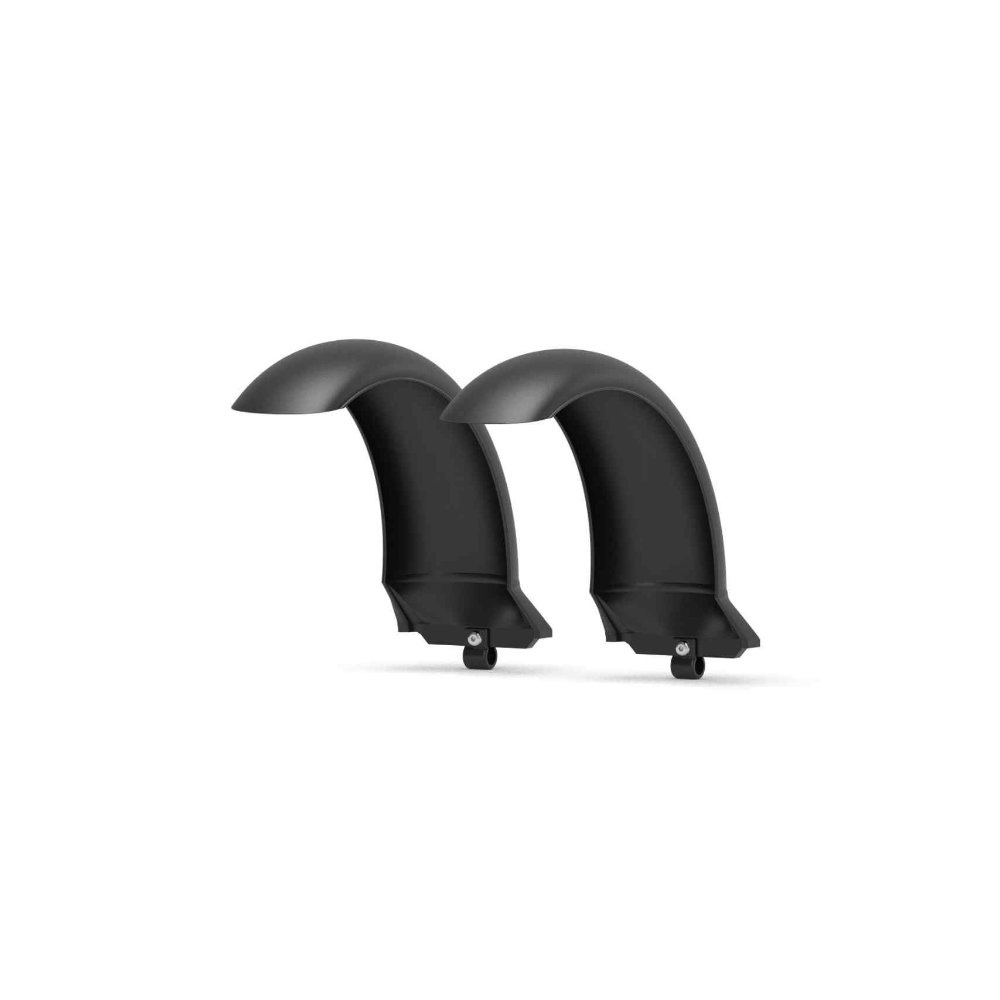
Skike Vorderrad Spritzschutz Cross Skate
Skike 2er Set Spritzschutz aus Kunststoff zum Schutz vor Schmutz und Nässe für die Hinterräder der Modelle: Skike V9 Fire 150 Ø 150mm Skike WAHIA 150 Ø 150mm passend für Vorder- und Hinterrad Skike V9 Fire 200 Ø 200mm Skike V9 Tour 200 Ø 200mm Skike WAHIA 200 Ø 200mm passend für Vorder- und Hinterrad Für den R9 WAHIA Cross Skiroller bitte den vorderen Spritzschutz ebenfalls für hinten verwenden. Herstellerangaben gemäß GPSR: Four Ace Europe GmbH - Am Grönaer Weg 11 - 06406 Bernburg (Saale) - Deutschland - Kontakt
Brand: Skike
Category: Sporting Goods > Outdoor Recreation > Inline & Roller Skating > Roller Skis